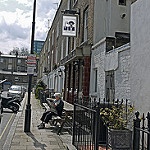
Label: non_damage_buildings_street